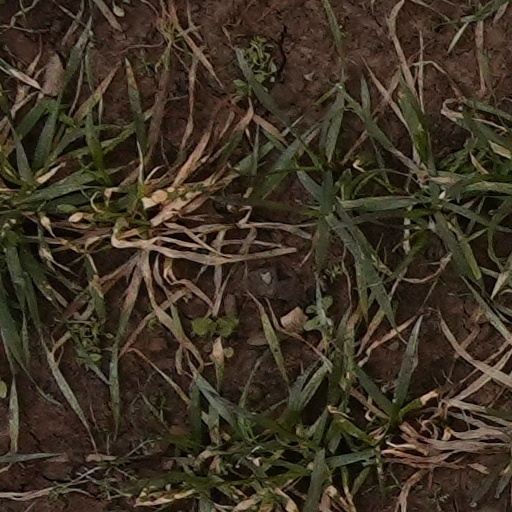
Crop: wheat